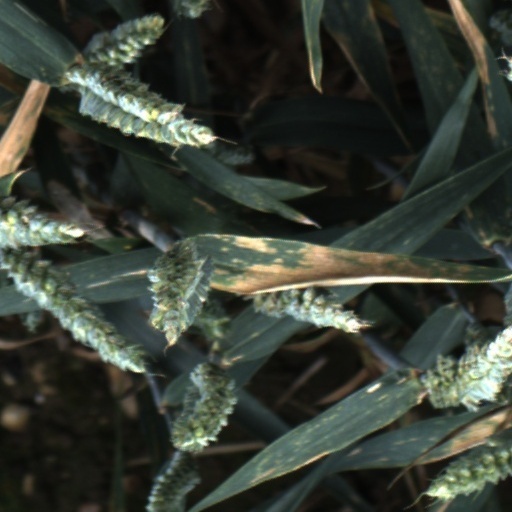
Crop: wheat